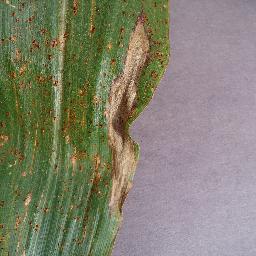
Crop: corn
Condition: (maize)_northern_blight